Wet Gold (1921 film)

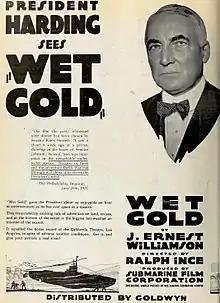
Advertisement

Wet Gold is a 1921 American silent drama film directed by and starring Ralph Ince.